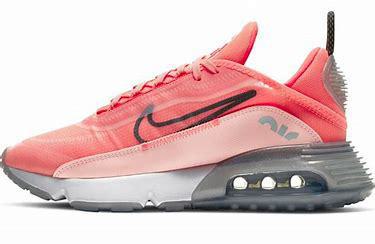
Brand: Nike
Model: Air Max 2090